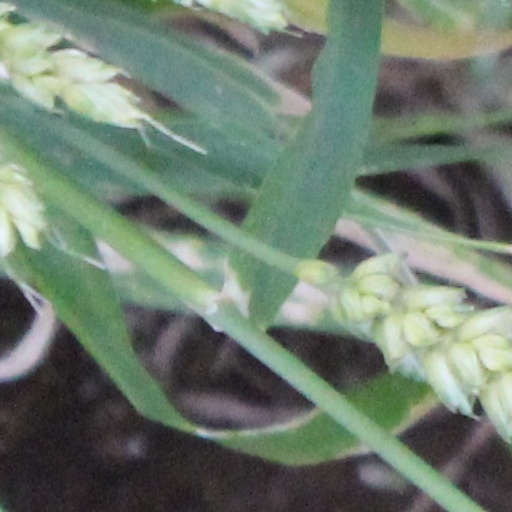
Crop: wheat